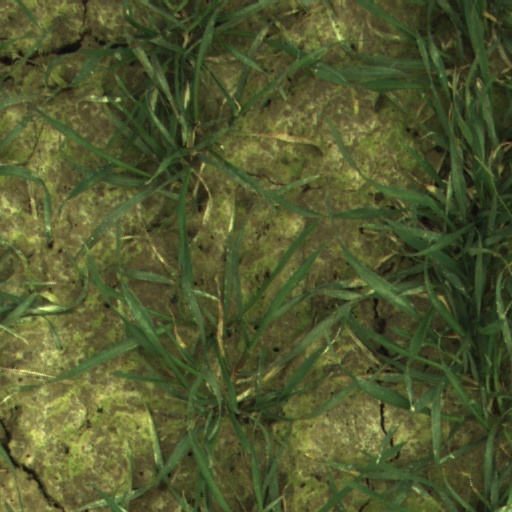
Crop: wheat